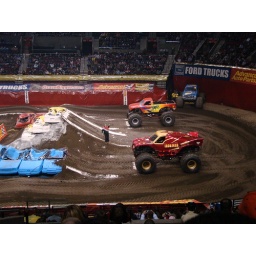
Two trucks raced in a straight line over cars. The blue car lane almost always won.